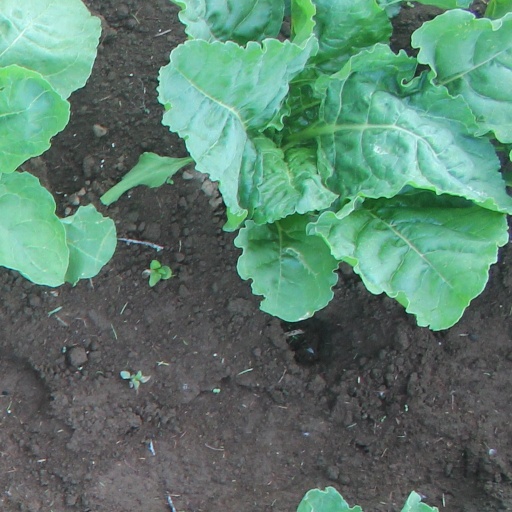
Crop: sugar beet